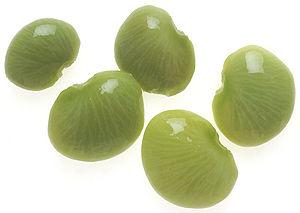
Le Haricot de Lima est une espèce de plantes herbacées de la famille des Fabacées, cultivée dans les pays chauds pour ses graines et consommées comme légume à l'instar du Haricot commun.